A. W. Piper

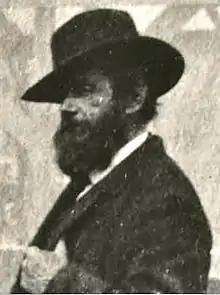
Piper in 1883 by Henry Villard from Asahel Curtis' collection

A. W. Piper (1828 – November 11, 1904) was a Seattle, Washington pioneer whose name was given to Piper Orchard, Pipers Creek and Piper's Canyon in Carkeek Park, and who was elected in 1877–1878 a socialist Seattle City Council member. He owned a bakery known for its artistic confections that served Seattle and the Puget Sound region.